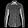
Label: Shirt